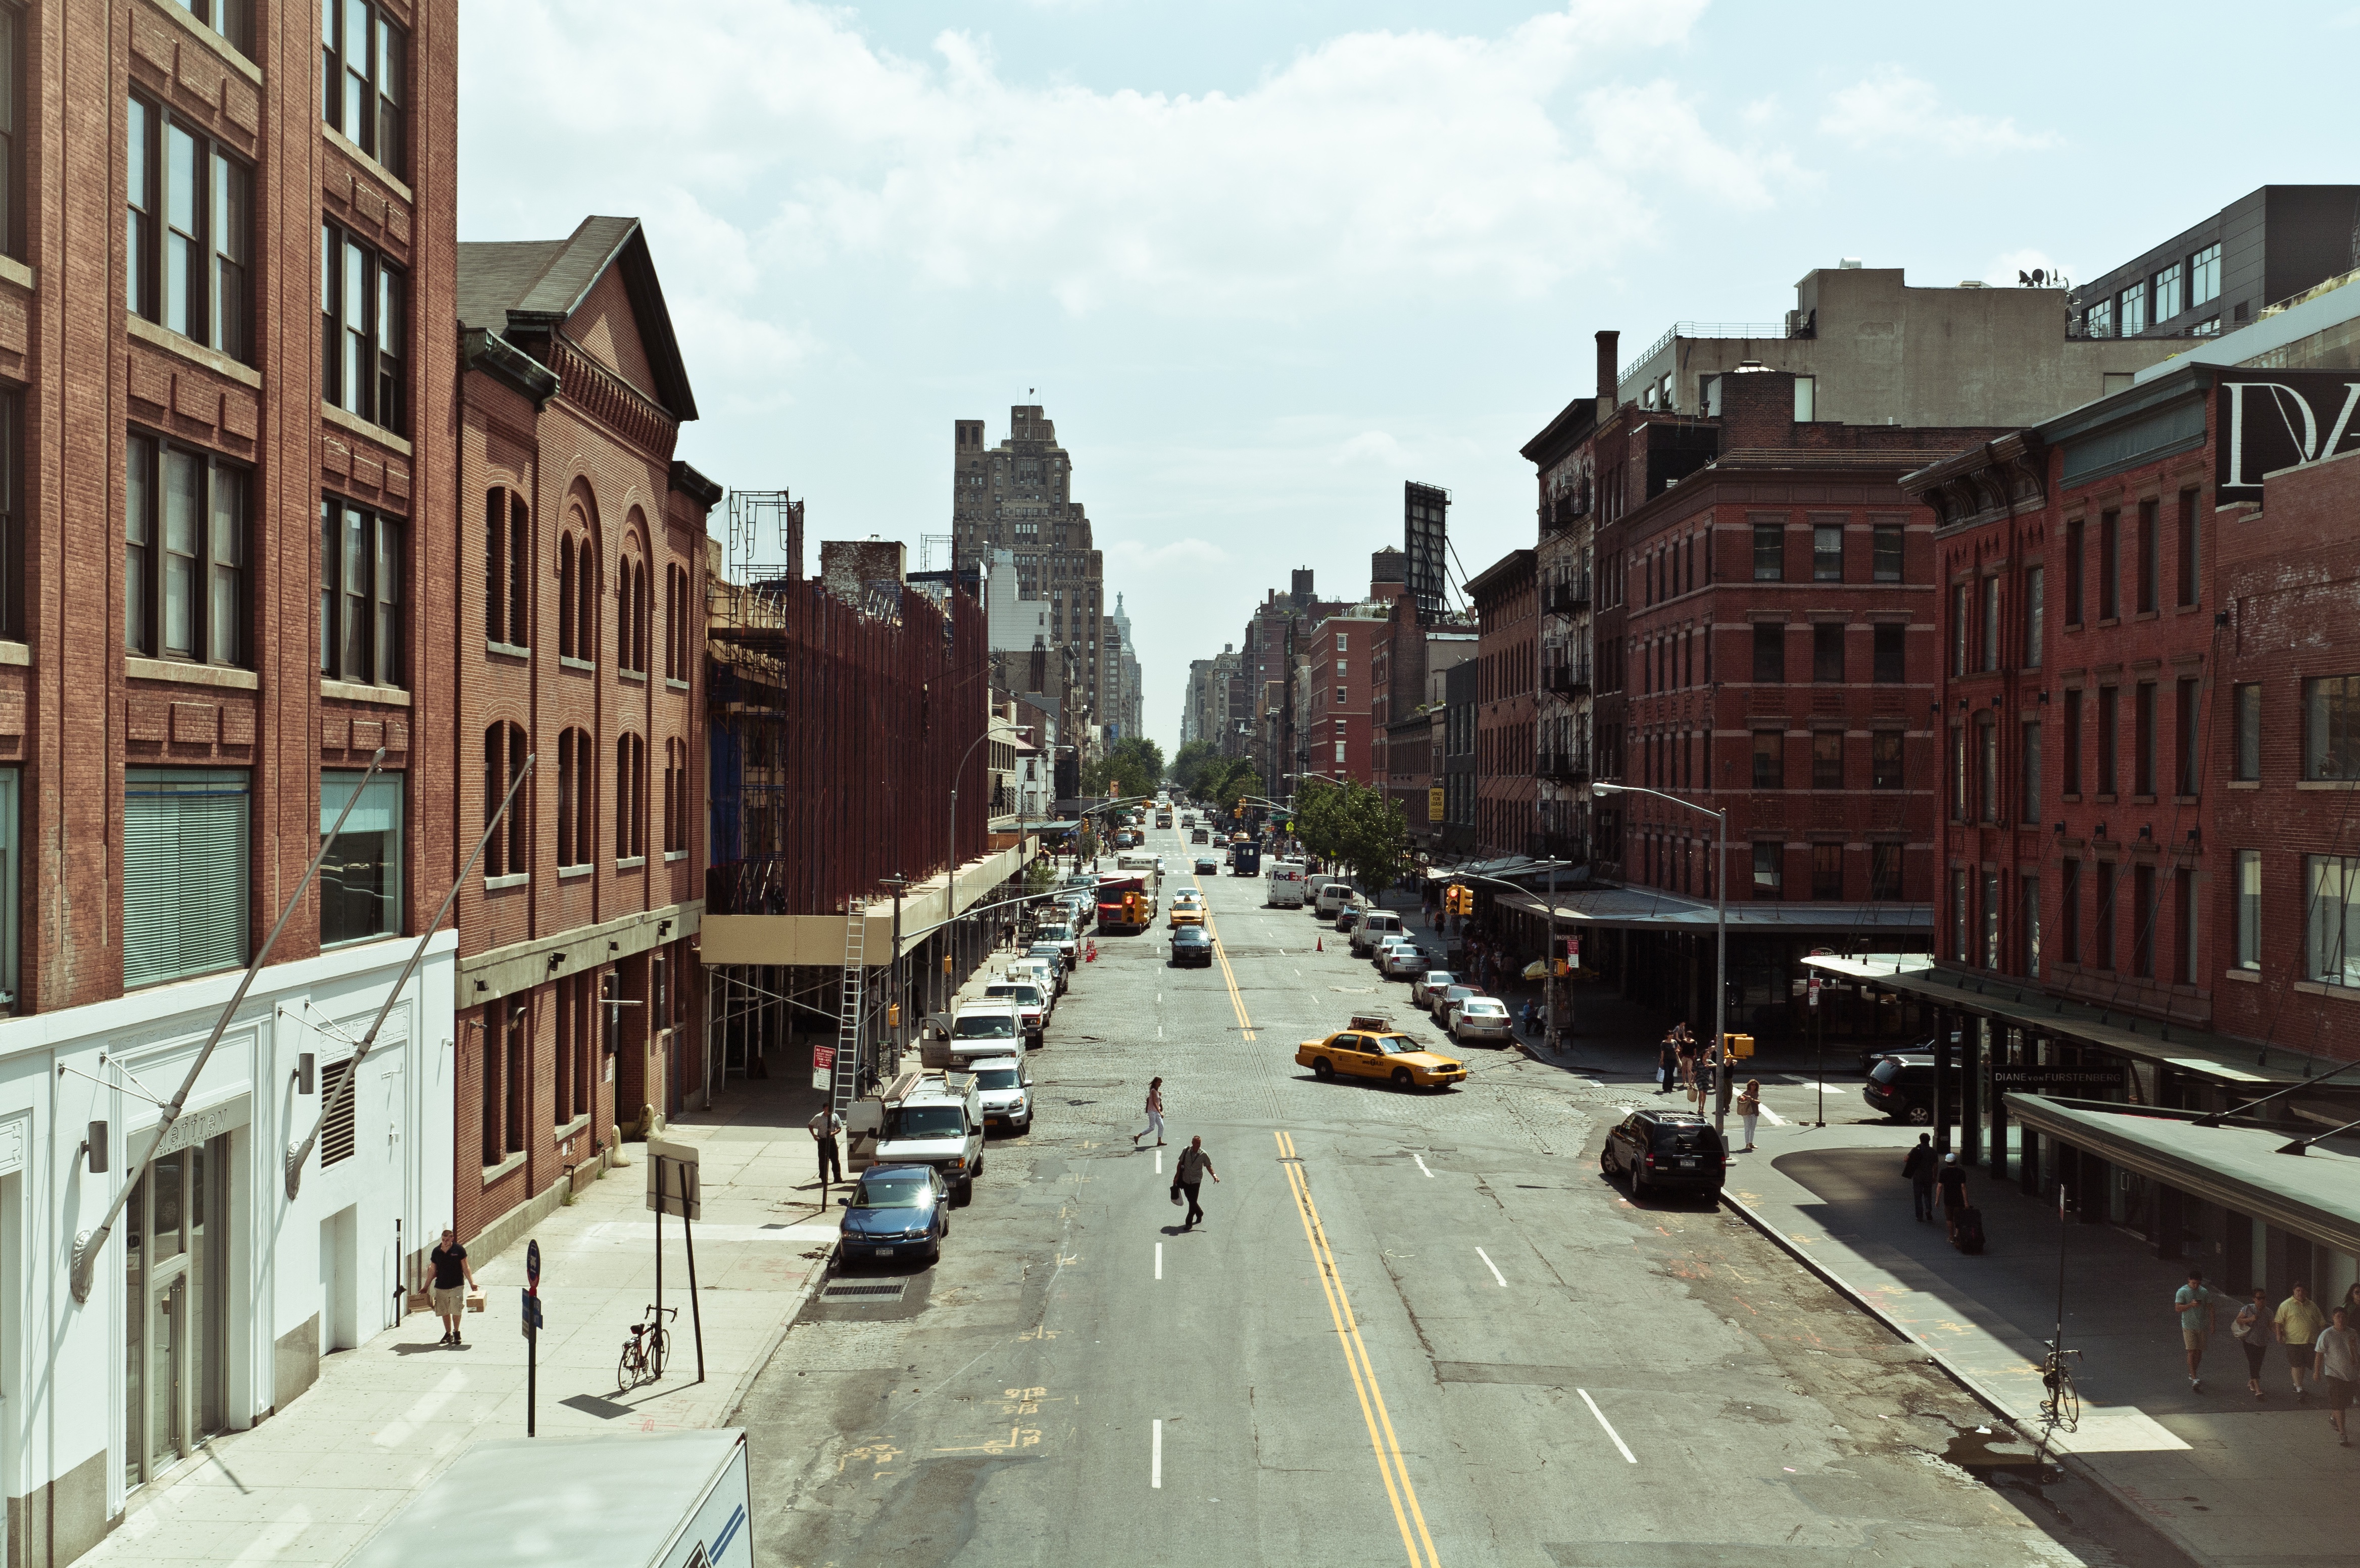
road, street, town, city, canal, walkway, cityscape, downtown, lane, waterway, infrastructure, town square, neighbourhood, urban area, residential area, human settlement